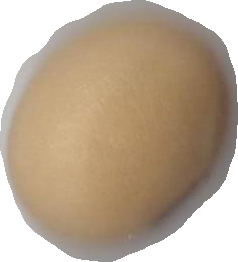
Variety: Anjasmoro